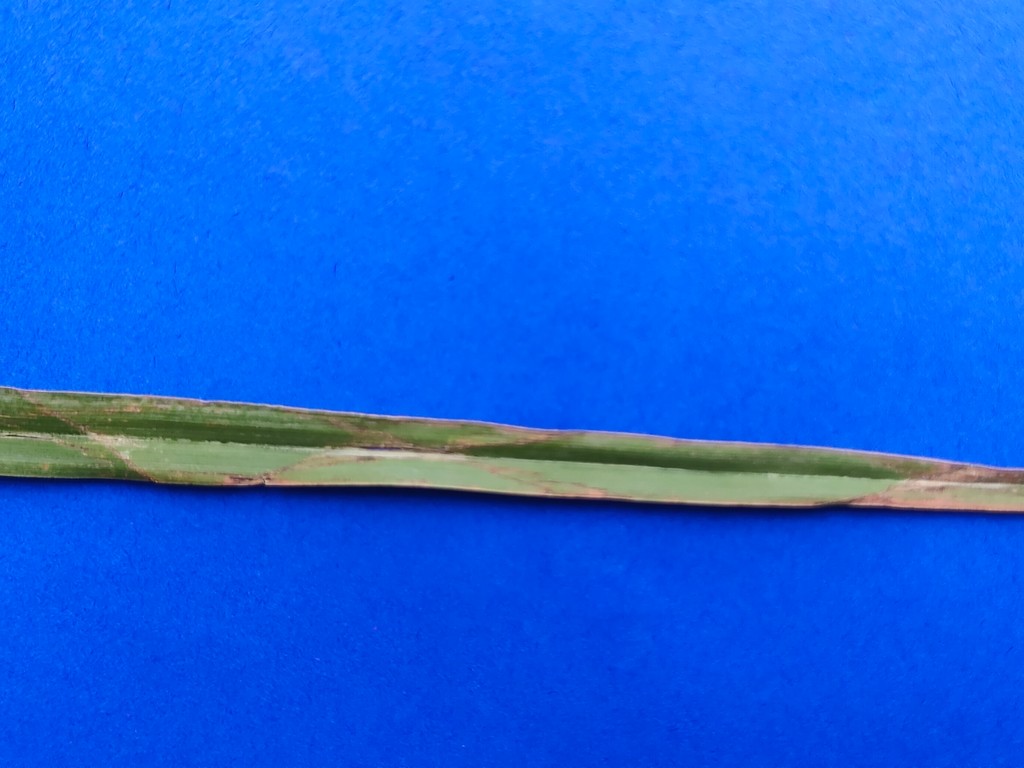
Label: Unhealthy